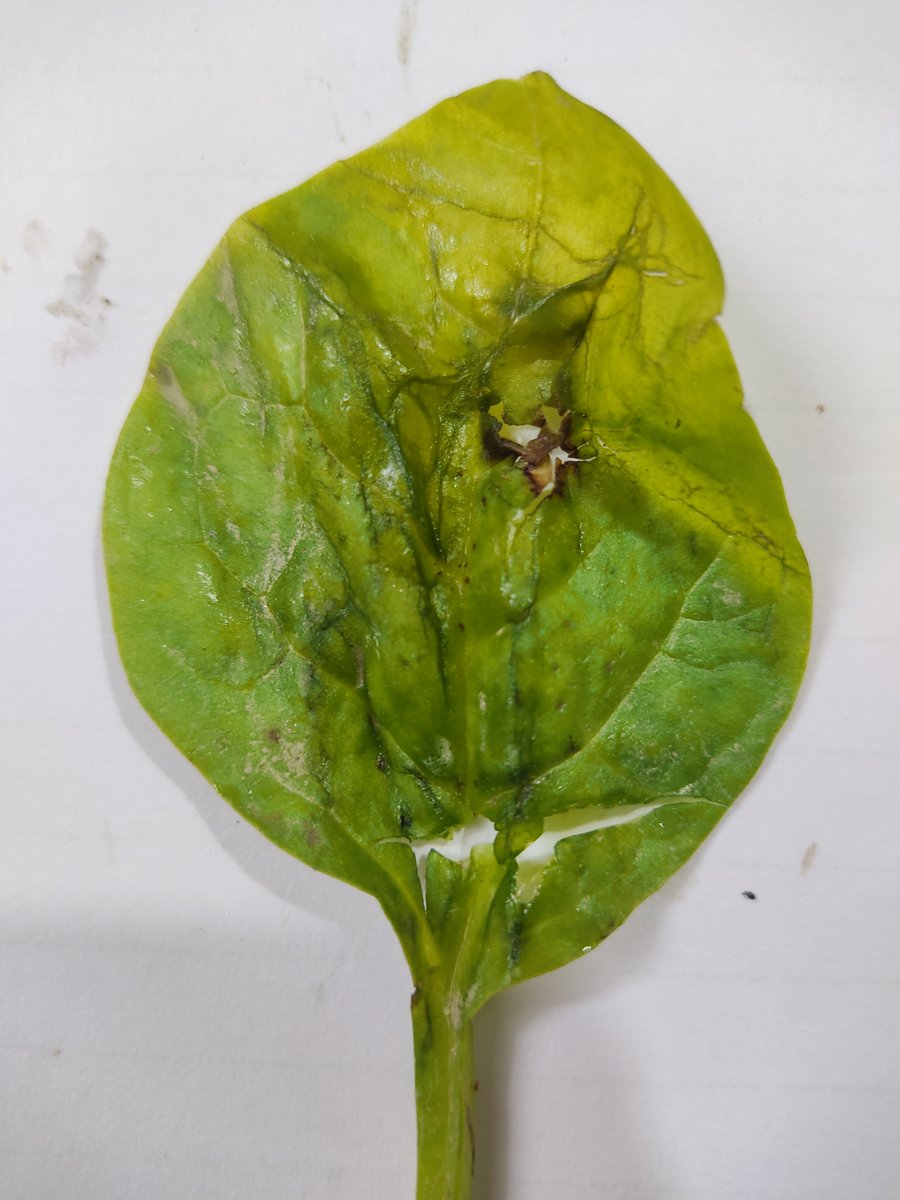
Label: Downy-Mildew